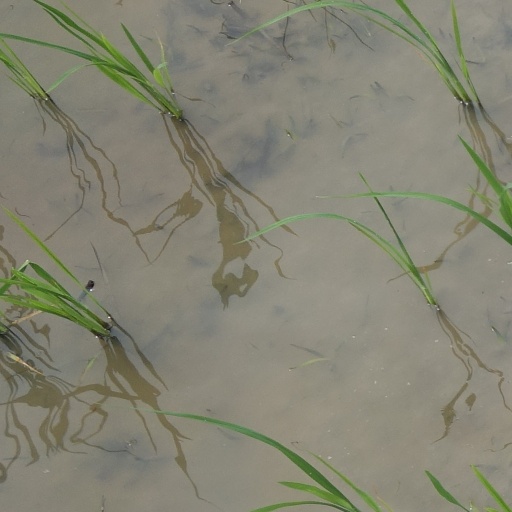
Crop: rice